Sports in Hamilton, Ontario

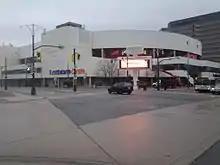
FirstOntario Centre, looking east on York Boulevard

Two new sports venues opened up in Hamilton, Ontario in 2007–08, both of which are on the McMaster University grounds. The first is the $23-million Ron Joyce Stadium, and the second is the $30-million David Braley Athletic Centre.